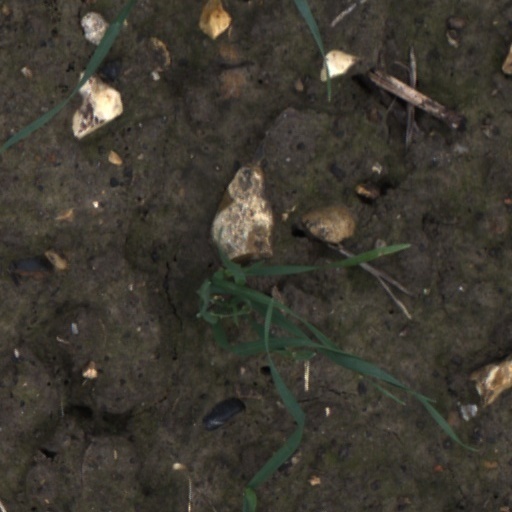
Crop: wheat